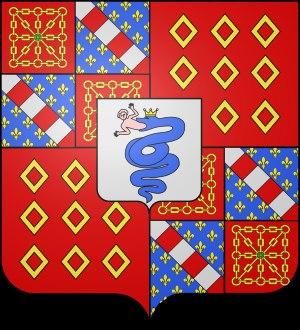
Liste des seigneurs de la Haye de Lavau